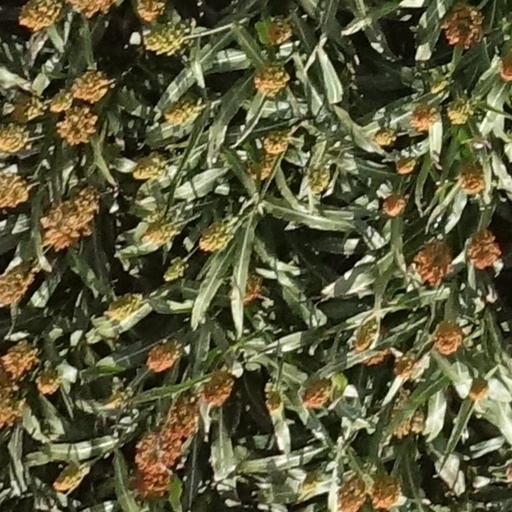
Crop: sorghum